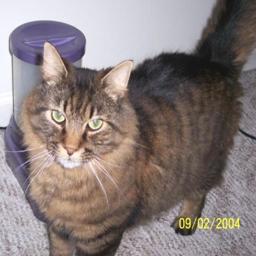
Animal: cats